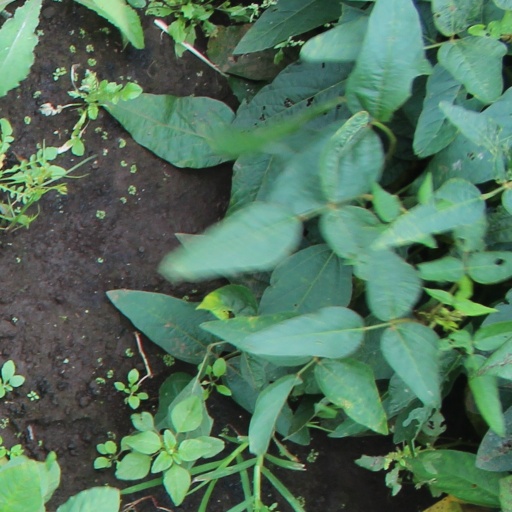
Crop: soybean